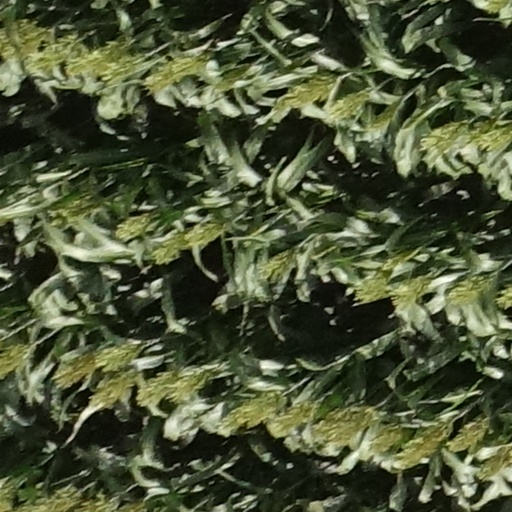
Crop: sorghum